Grand Forks, North Dakota

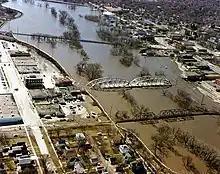
The Red River in flood in April 1997

Prior to settlement by Europeans, the area where the city developed, at the forks of the Red River and Red Lake River for thousands of years, had been an important meeting and trading point for Native Americans. Early French explorers, fur trappers, and traders called the area "Les Grandes Fourches," meaning "The Grand Forks". By the 1740s, French fur trappers relied on "Les Grandes Fourches" as an important trading post. This was French colonial territory.